Alexander Bryan Johnson

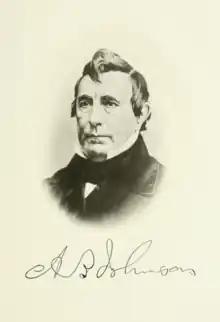
Bust of Alexander Bryan Johnson with Signature

Alexander Bryan Johnson (May 29, 1786, Gosport, Hampshire, Eng. — September 9, 1867, Utica, N.Y., U.S.), was a British-born American philosopher and semanticist. He immigrated to the United States as a child and worked as a banker in Utica, New York. He wrote about economics, language, and the nature of knowledge.